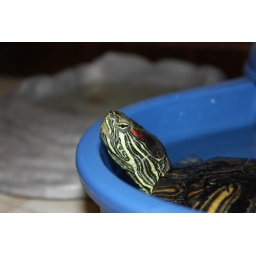
sitting in the dogs water bowl